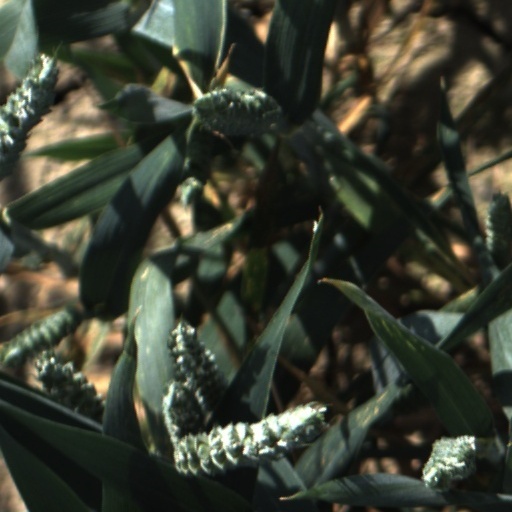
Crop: wheat